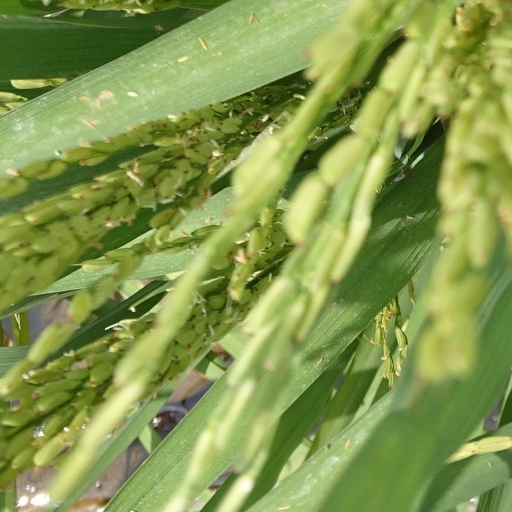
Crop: rice